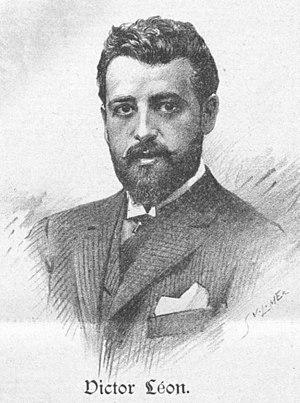
Victor Léon, également connu sous le nom Viktor Léon, de son vrai nom Victor Hirschfeld, né le 4 janvier 1858 à Szenitz, près de Presbourg, et décédé à Vienne le 3 février 1940, est un librettiste austro-hongrois d'origine juive. Il est connu pour sa collaboration avec Leo Stein pour écrire le livret de l'opérette de Franz Lehár La Veuve joyeuse.